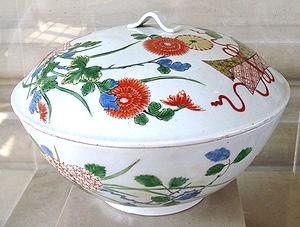
Arita est une ville du district de Nishimatsuura, dans la préfecture de Saga, sur l'île de Kyūshū, au Japon. Le quartier d’Arita dans la ville de Nishi Matsuura est célèbre pour être le lieu où la première cuisson réussie de la porcelaine a eu lieu au Japon.
La céramique japonaise, en japonais tojiki, yakimono ou tōgei est l'une des formes d'art les plus anciennes du Japon. Elle remonte à la période Jōmon. La production s'est poursuivie sans discontinuer jusqu'à l'époque actuelle, donnant une large gamme de terres cuites brutes ou vernissées, poteries, grès et porcelaines selon des techniques de tradition japonaise mais aussi importées ou inspirées par les céramiques coréennes, chinoises et thaïlandaise.